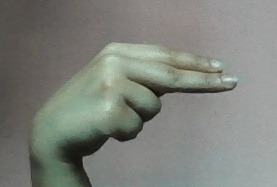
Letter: ain